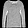
Label: Pullover